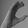
ASL letter: C